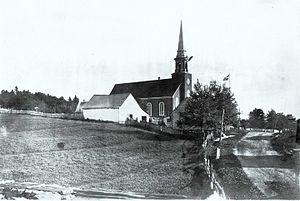
Église de Saint-Damien-de-Buckland, Québec
Saint-Damien-de-Buckland, communément appelé Saint-Damien, est une municipalité de paroisse dans la municipalité régionale de comté de Bellechasse au Québec, située dans la région administrative de Chaudière-Appalaches.